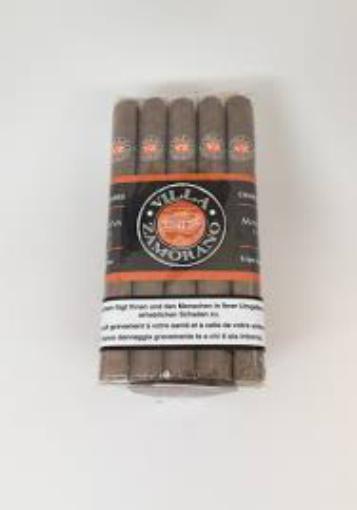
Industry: Necessities